Masterpiece

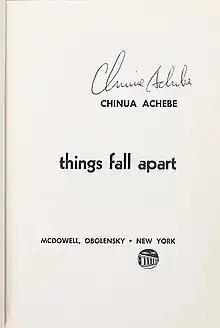
"Things Fall Apart" by Igbo author Chinua Achebe is often considered a literary masterpiece, and one of the greatest works of Nigerian literature.

In English, the term rapidly became used in a variety of contexts for an exceptionally good piece of creative work, and was "in early use, often applied to man as the 'masterpiece' of God or Nature".